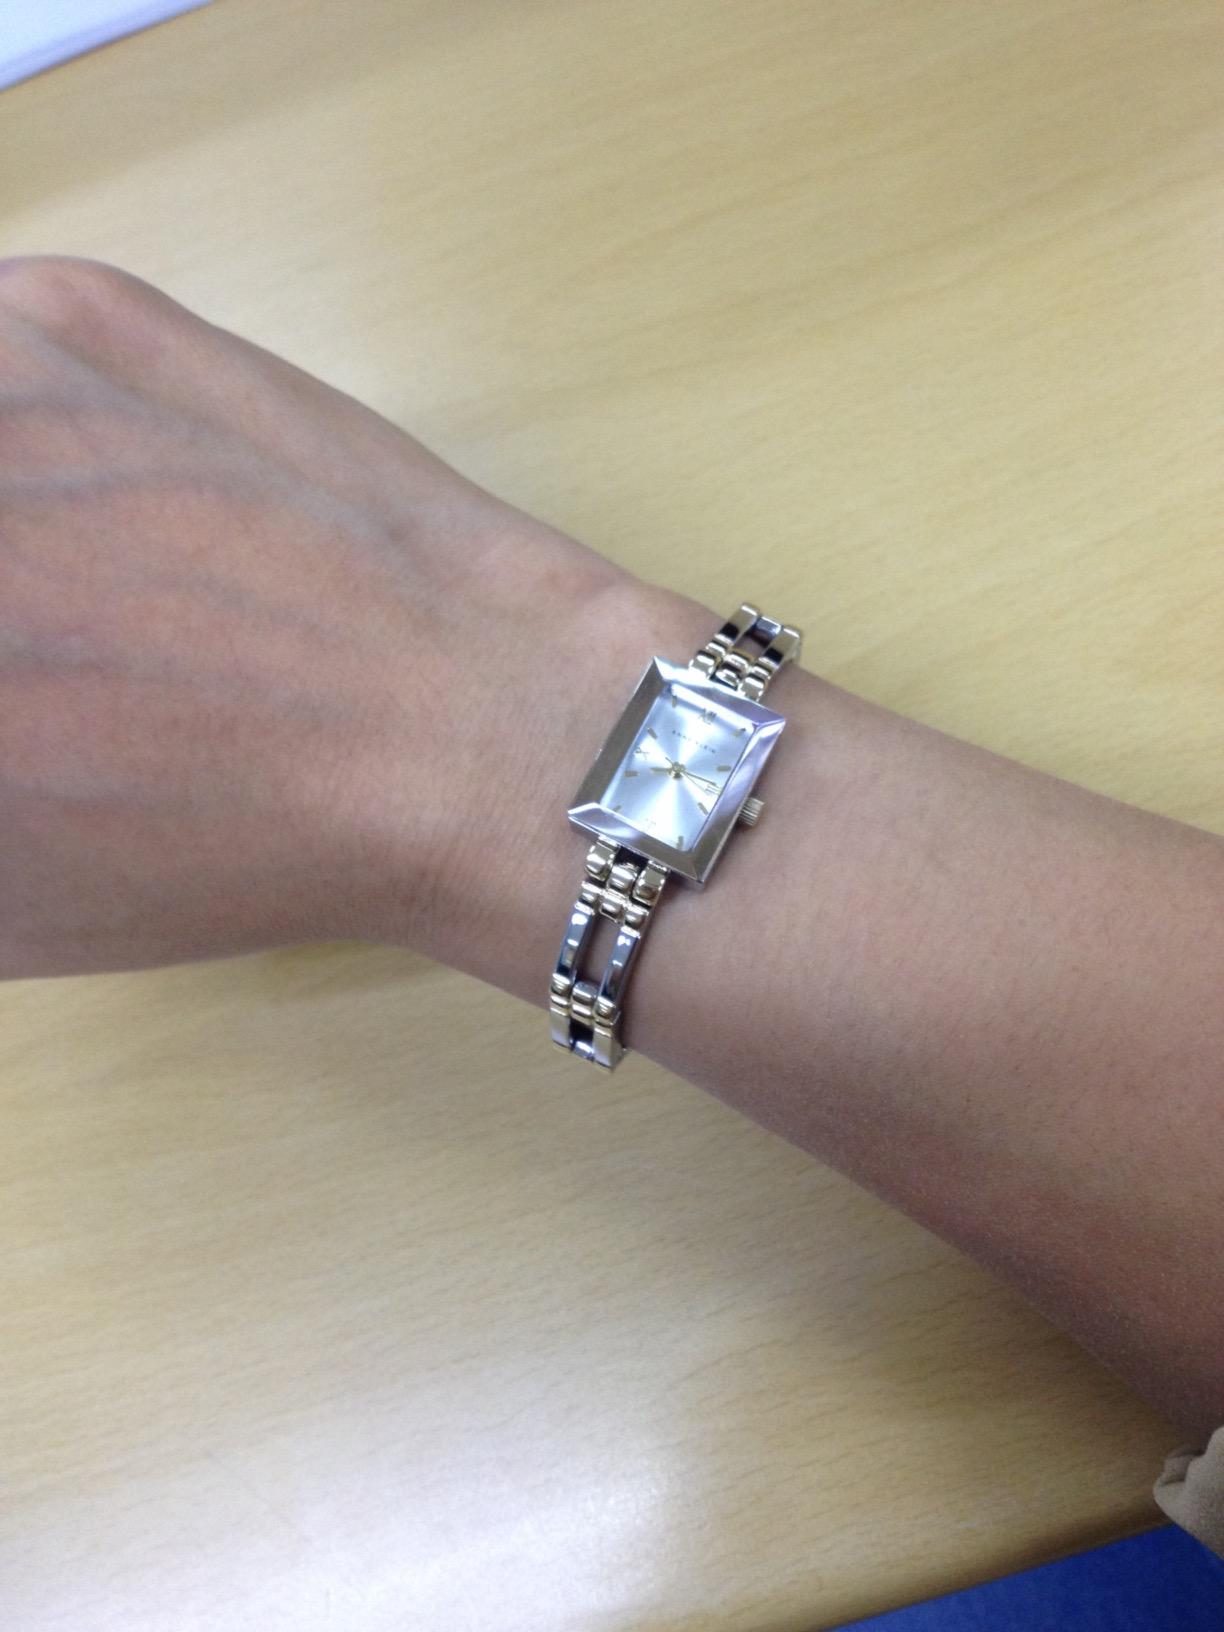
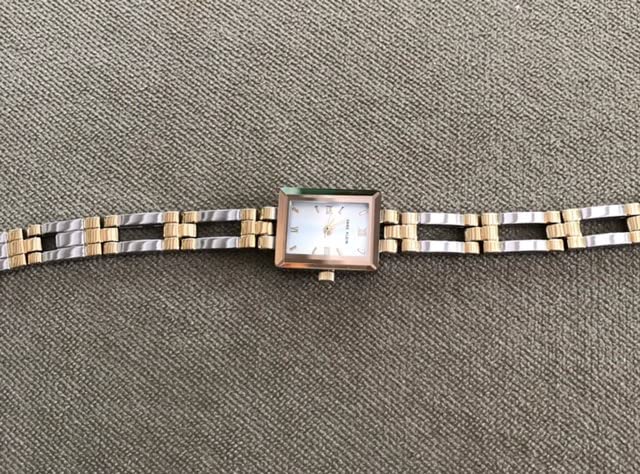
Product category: accessories_watch
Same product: yes